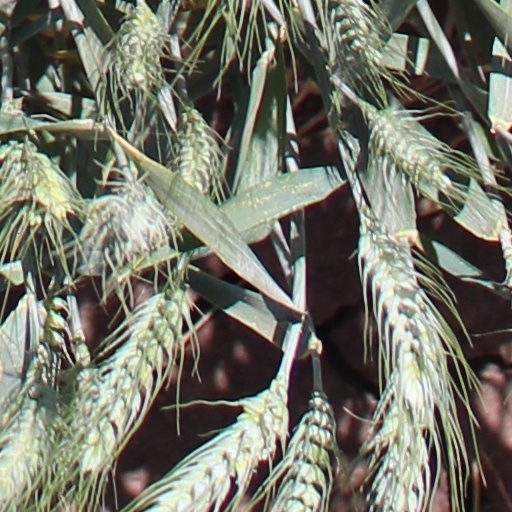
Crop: wheat